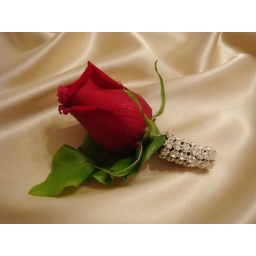
Boutonniere designed with a red rose wrapped in diamonds.